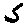
Label: 5